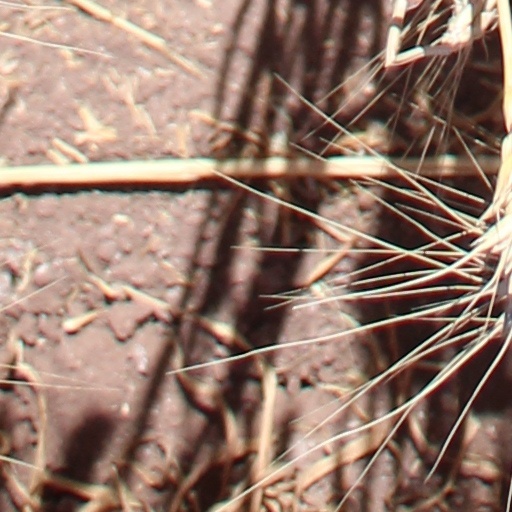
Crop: wheat